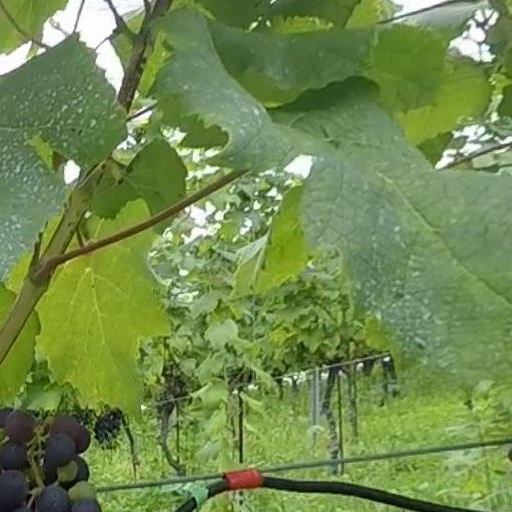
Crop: grape